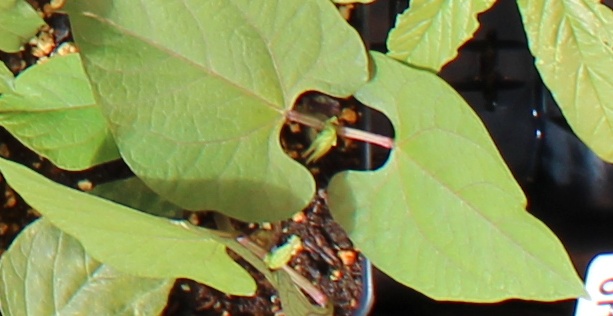
Label: Blackbean